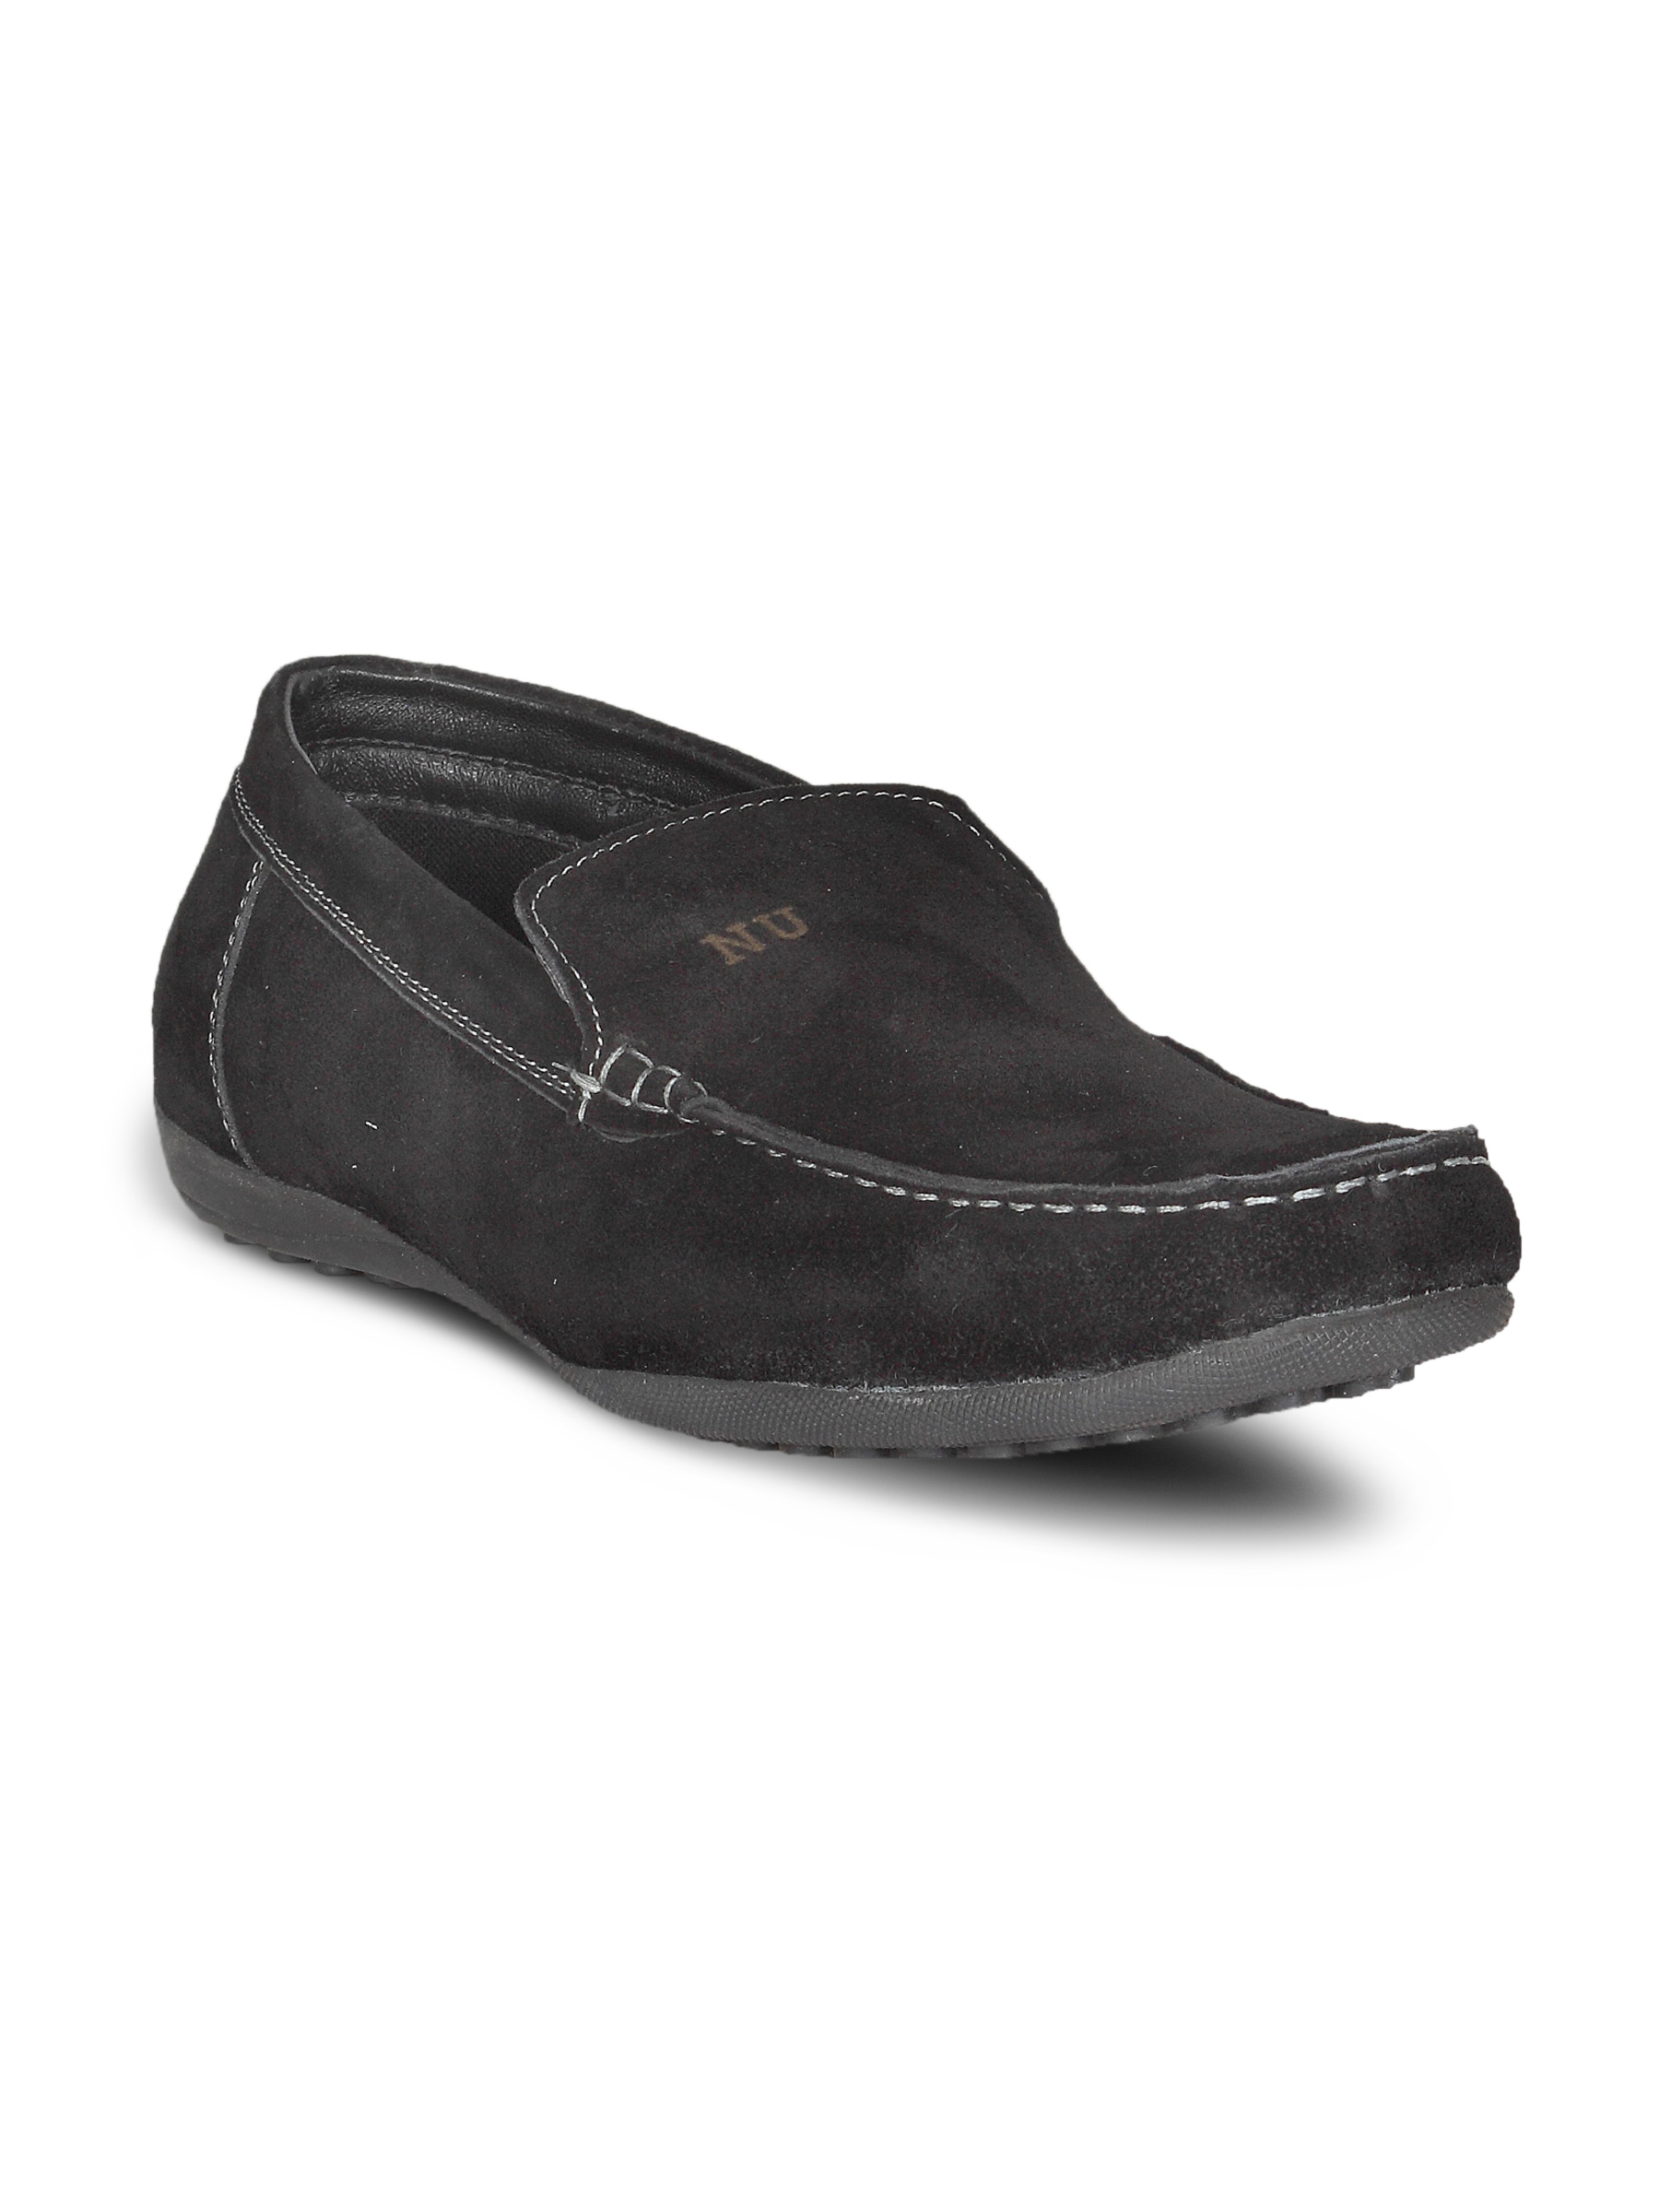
Numero Uno Men's Black Strider Shoe
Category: Footwear / Shoes / Casual Shoes
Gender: Men
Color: Black
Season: Fall 2012
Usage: Casual